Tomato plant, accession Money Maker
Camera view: tilt-top (135 deg); turntable rotation: 30 degrees
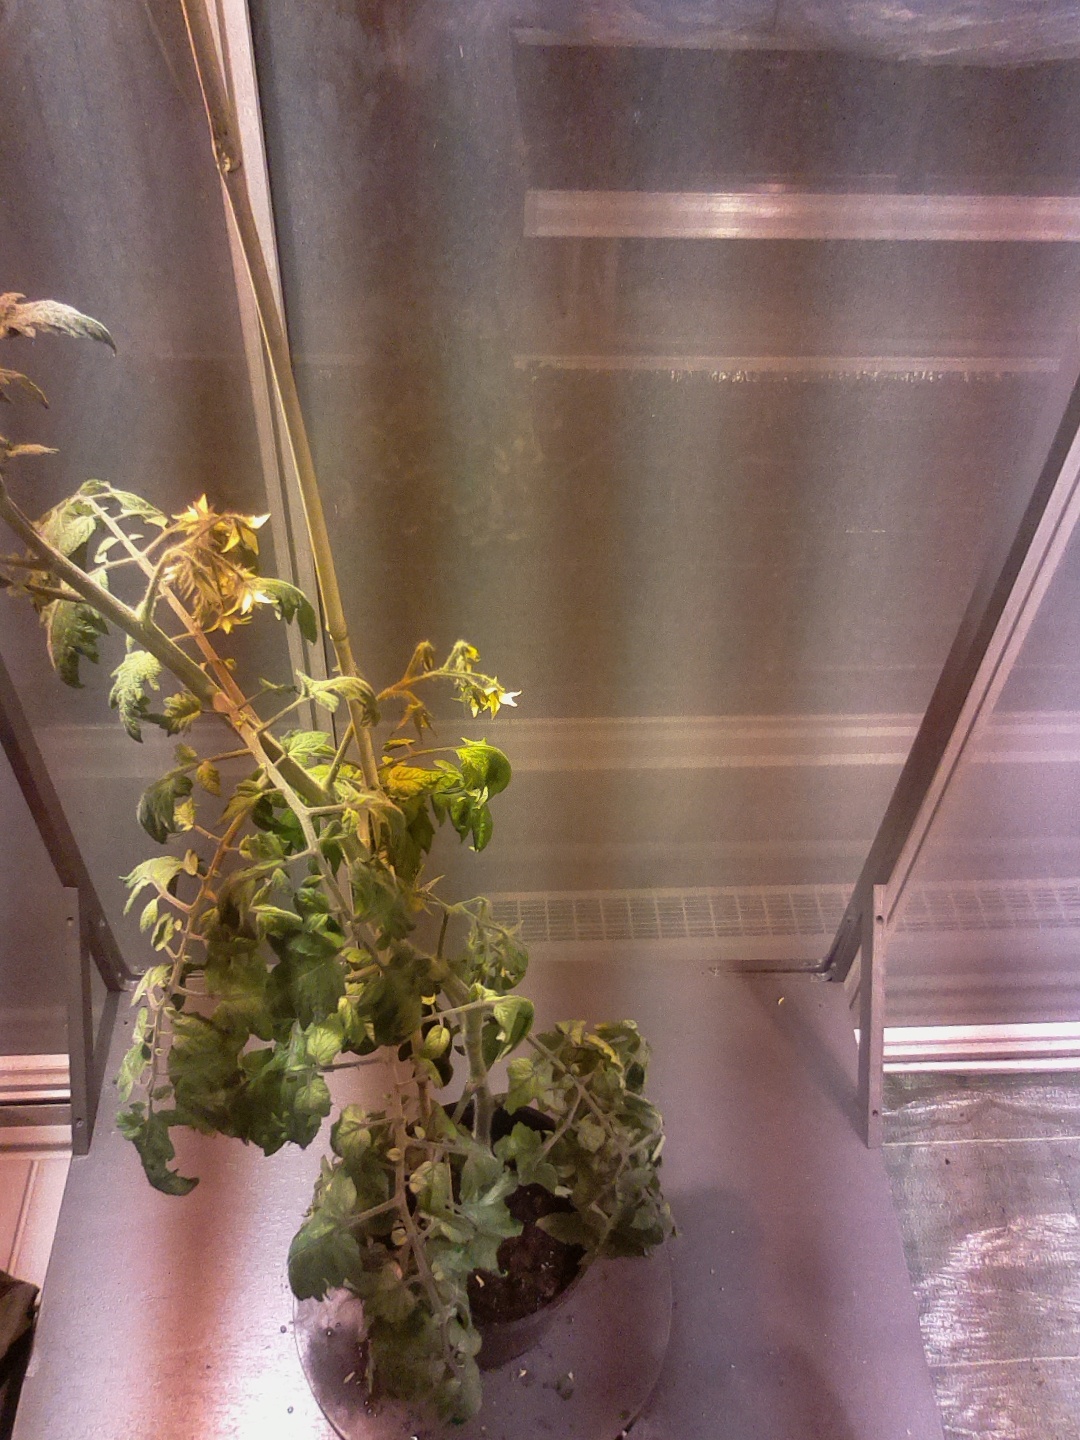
BBCH growth stage 69: End of flowering, 90%-100% of flowers open, more petals falling